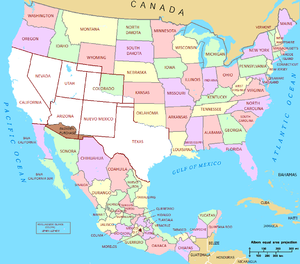
Le traité de Guadaloupe Hidalgo ou traité de Guadelupe Hidalgo est le traité signé le 2 février 1848, qui met fin à la guerre américano-mexicaine.
La présidence de James K. Polk débuta le 4 mars 1845, date de l'investiture de James K. Polk en tant que 11ᵉ président des États-Unis, et prit fin le 4 mars 1849. Membre du Parti démocrate, Polk entra en fonction après avoir remporté l'élection présidentielle de 1844 face à Henry Clay, candidat du Parti whig. Il quitta la présidence après un seul mandat, conformément à sa promesse de campagne, et le général Zachary Taylor lui succéda à la Maison-Blanche. Durant ses quatre années au pouvoir, Polk, qui avait été un proche d'Andrew Jackson, manifesta son attachement à la vision de la « démocratie jacksonienne » et au concept de destinée manifeste.
James Knox Polk, né le 2 novembre 1795 à Pineville en Caroline du Nord et mort le 15 juin 1849 à Nashville dans le Tennessee, est un homme d'État américain, onzième président des États-Unis de 1845 à 1849. Il fut également président de la Chambre des représentants de 1835 à 1839 et gouverneur du Tennessee de 1839 à 1841. Membre du Parti démocrate, il était un protégé d'Andrew Jackson et il fut pendant toute sa carrière un défenseur du concept de démocratie jacksonienne. Sous la présidence de Polk, les États-Unis s'agrandirent du Texas, de l'Oregon, de la Californie et du Nouveau-Mexique.
La conquête de l'Ouest est le processus de colonisation par des populations essentiellement d’origine européenne et le gouvernement des États-Unis, au XIXᵉ siècle, de l'immense territoire qui s'étend en Amérique du Nord entre le Mississippi et l'océan Pacifique, habité jusqu'alors par les peuples amérindiens.